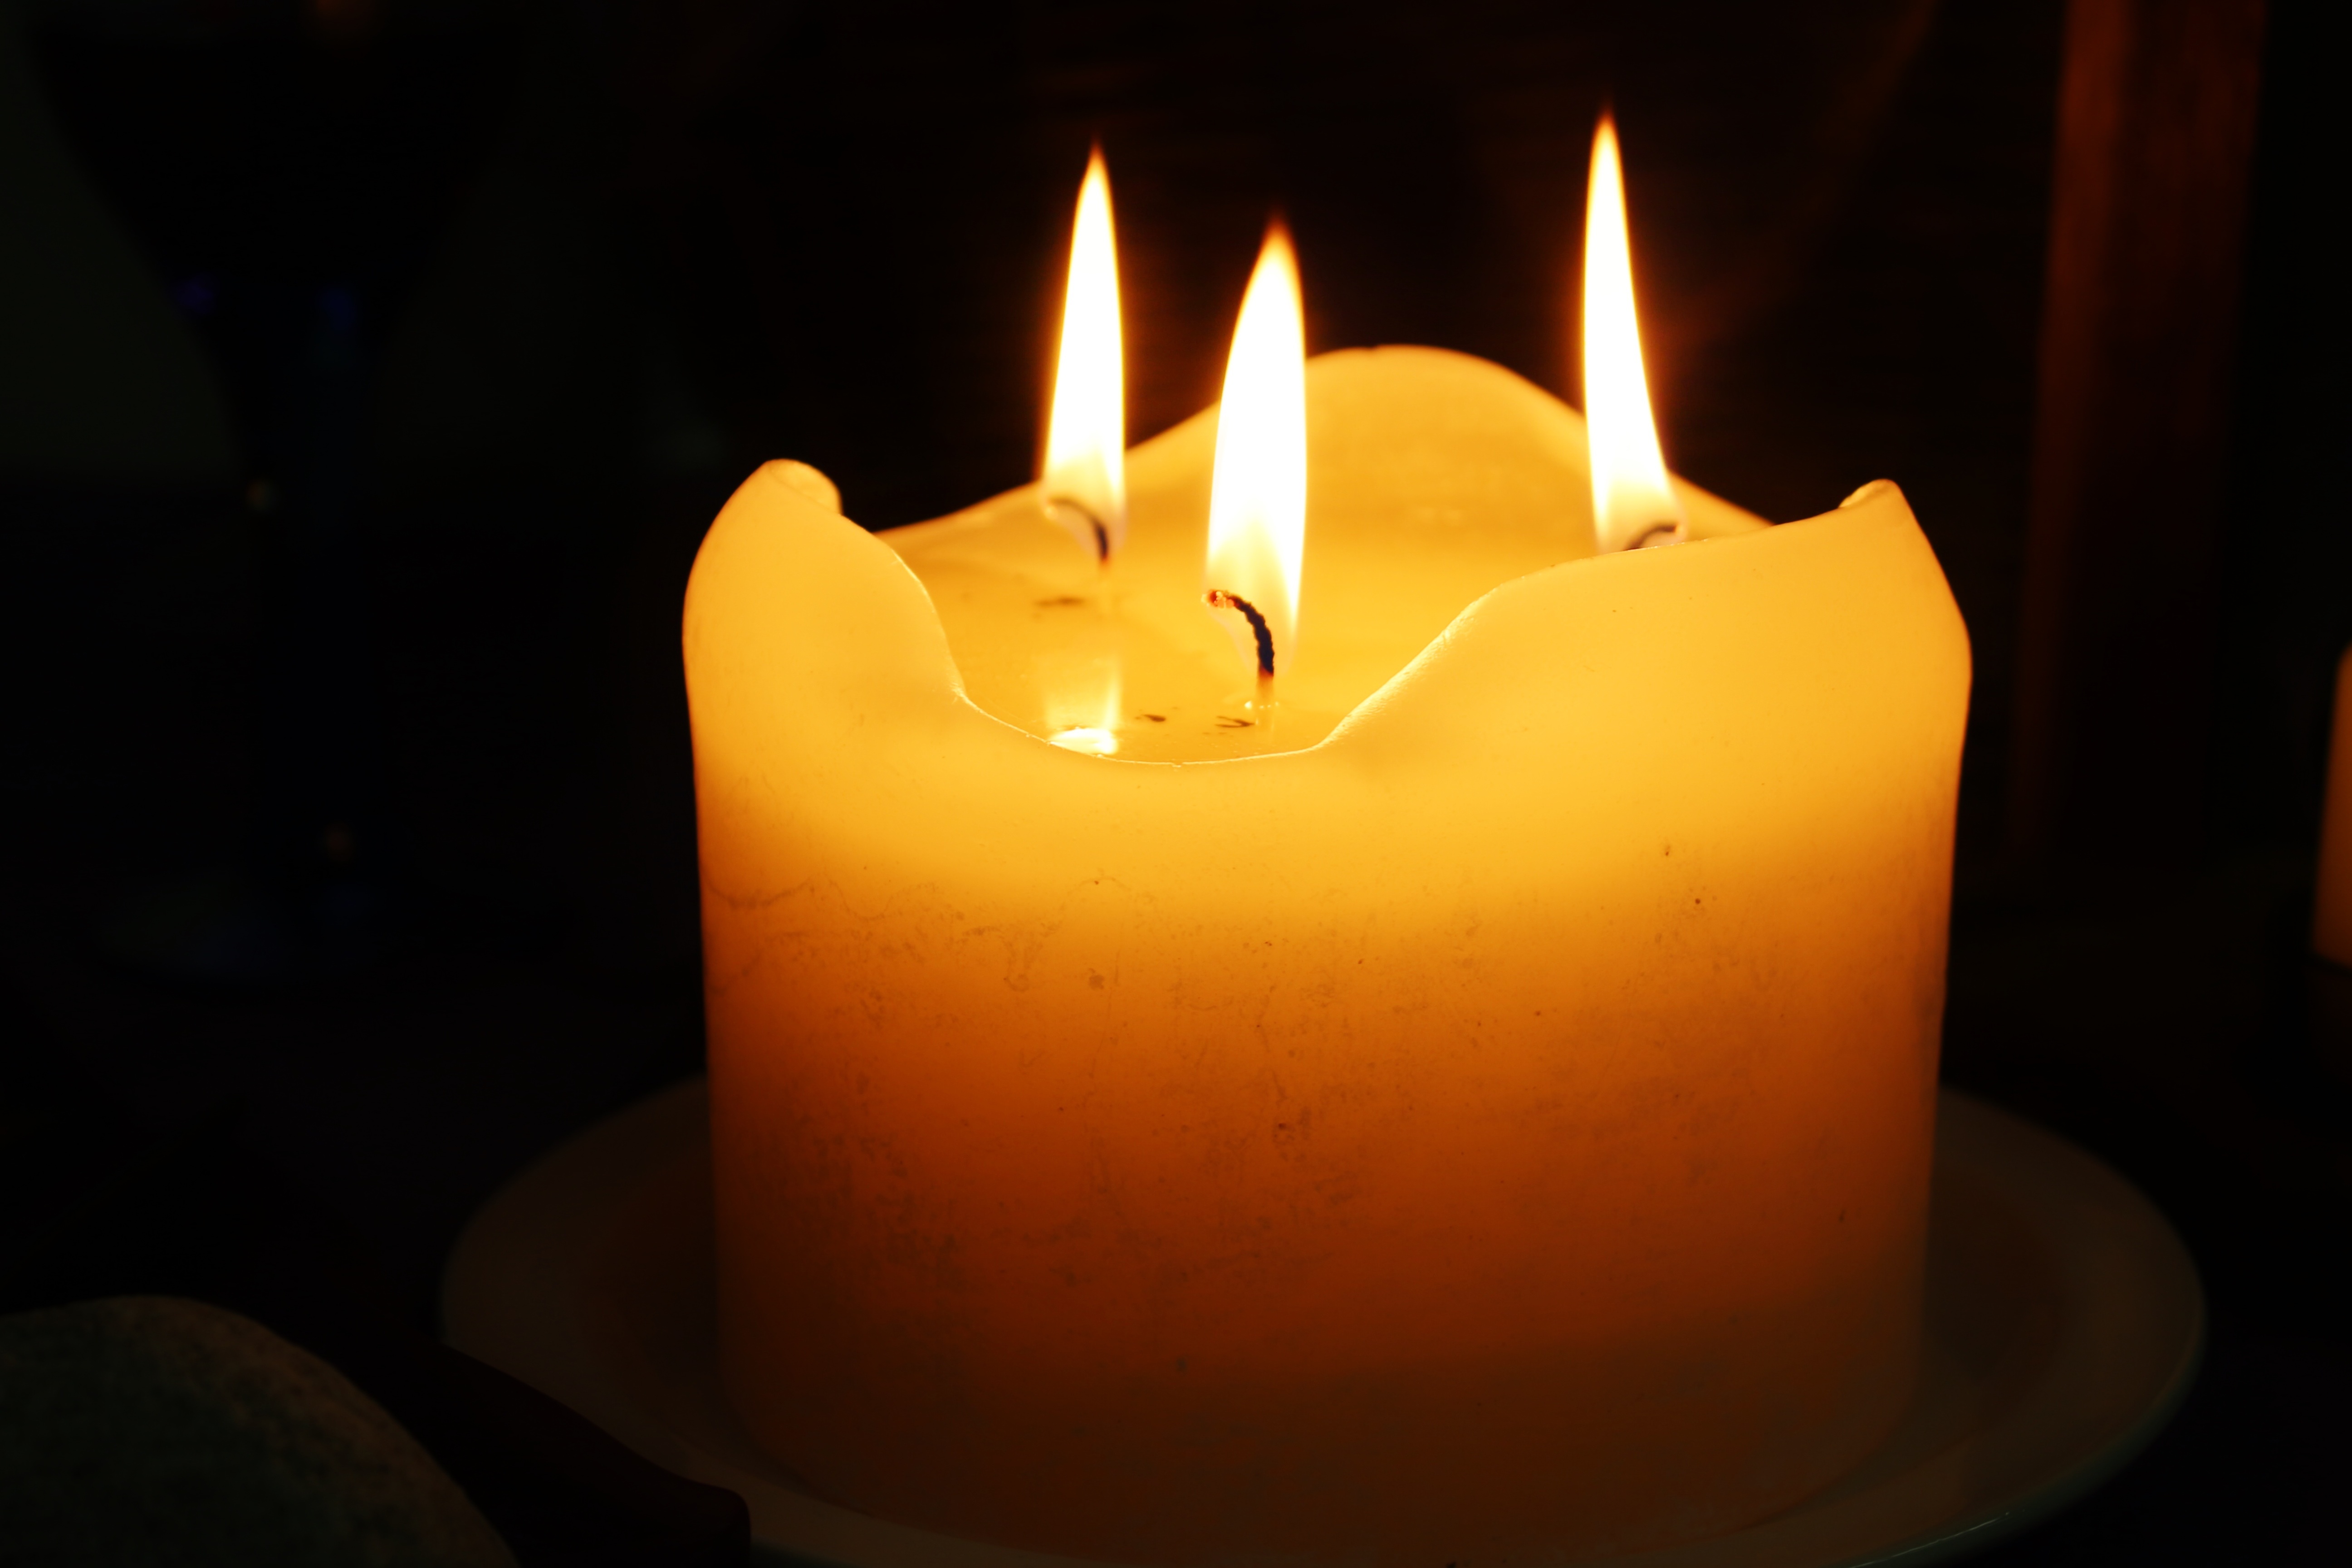
light, warm, flower, orange, flame, cozy, yellow, candle, lighting, decor, advent, wick, wax candle, flameless candle